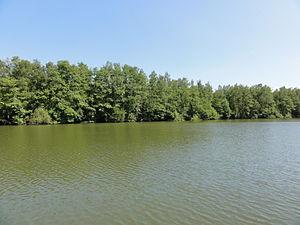
Terril n° 172 dit Prussien, Fosse n° 1 de la Compagnie des mines de Vicoigne, Raismes, Nord, Nord-Pas-de-Calais, France.
La fosse nᵒ 1 dite Boitelle ou du Prussien de la Compagnie des mines de Vicoigne est un ancien charbonnage du Bassin minier du Nord-Pas-de-Calais, situé à Raismes. Les travaux sont commencés en 1839 par la Compagnie de Cambrai. Celle-ci s'associe avec les Compagnies de l'Escaut et de Bruille pour former la Compagnie de Vicoigne. Un terril plat nᵒ 172, Prussien, est édifié à l'ouest de la fosse, de l'autre côté de la route.
Dans le bassin minier du Nord-Pas-de-Calais, 339 terrils sont recensés. En 1969, les Houillères leur ont attribué un numéro individuel, pour les référencer, et les exploiter. Ils sont numérotés d'ouest en est, du nᵒ 1 au 202. Une liste complémentaire a été créée dans les années 1970. Les sites y sont numérotés de 203 à 260, sans logique spécifique, chaque numéro ayant été attribué en fonction des sites susceptibles d'être exploités. Certains sites étant composés de plusieurs terrils annexes ou satellites, une lettre suit le numéro.